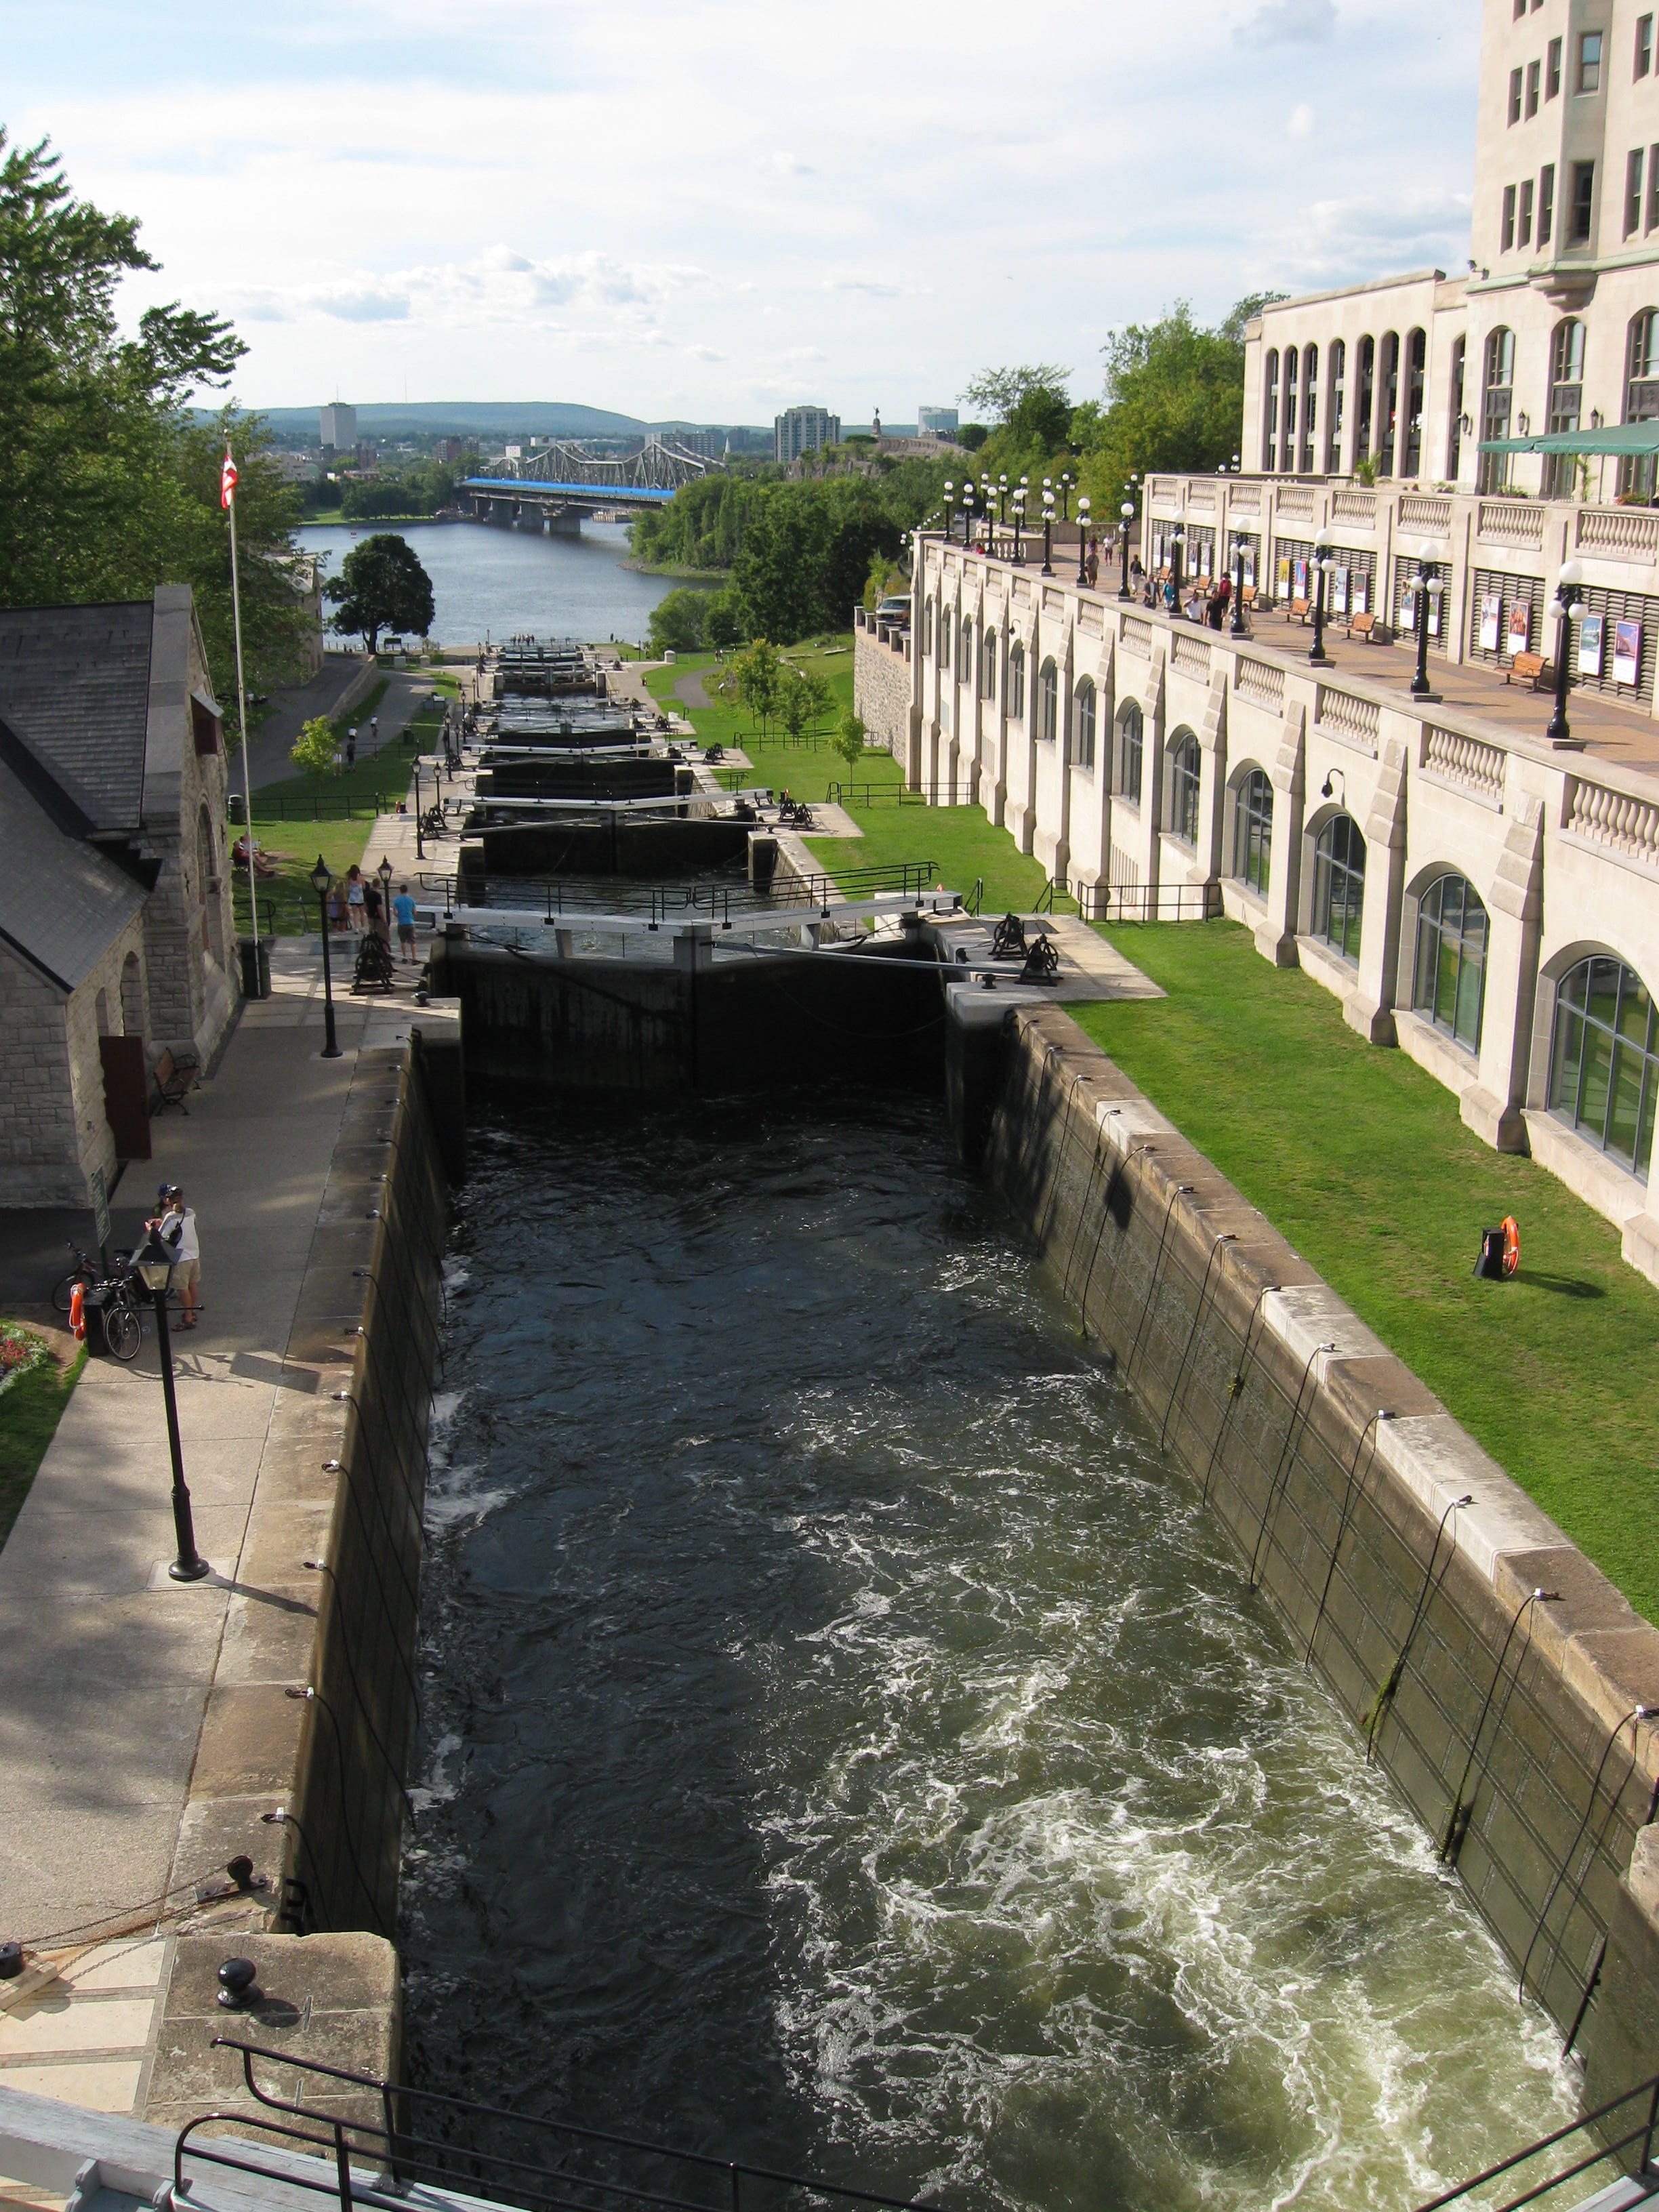
outdoor, structure, bridge, crossing, river, canal, transit, transport, construction, vehicle, journey, exit, entrance, waterfront, trip, route, waterway, body of water, outdoors, engineering, nautical, infrastructure, passage, exploration, channel, locks, access, watercourse, estuary, through, ottawa, structural, destinations, landform, rideau canal